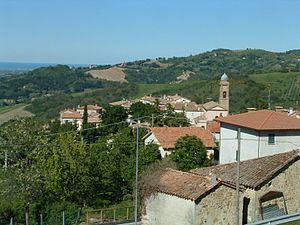
Montegiardino
Montegiardino est un castello de Saint-Marin.